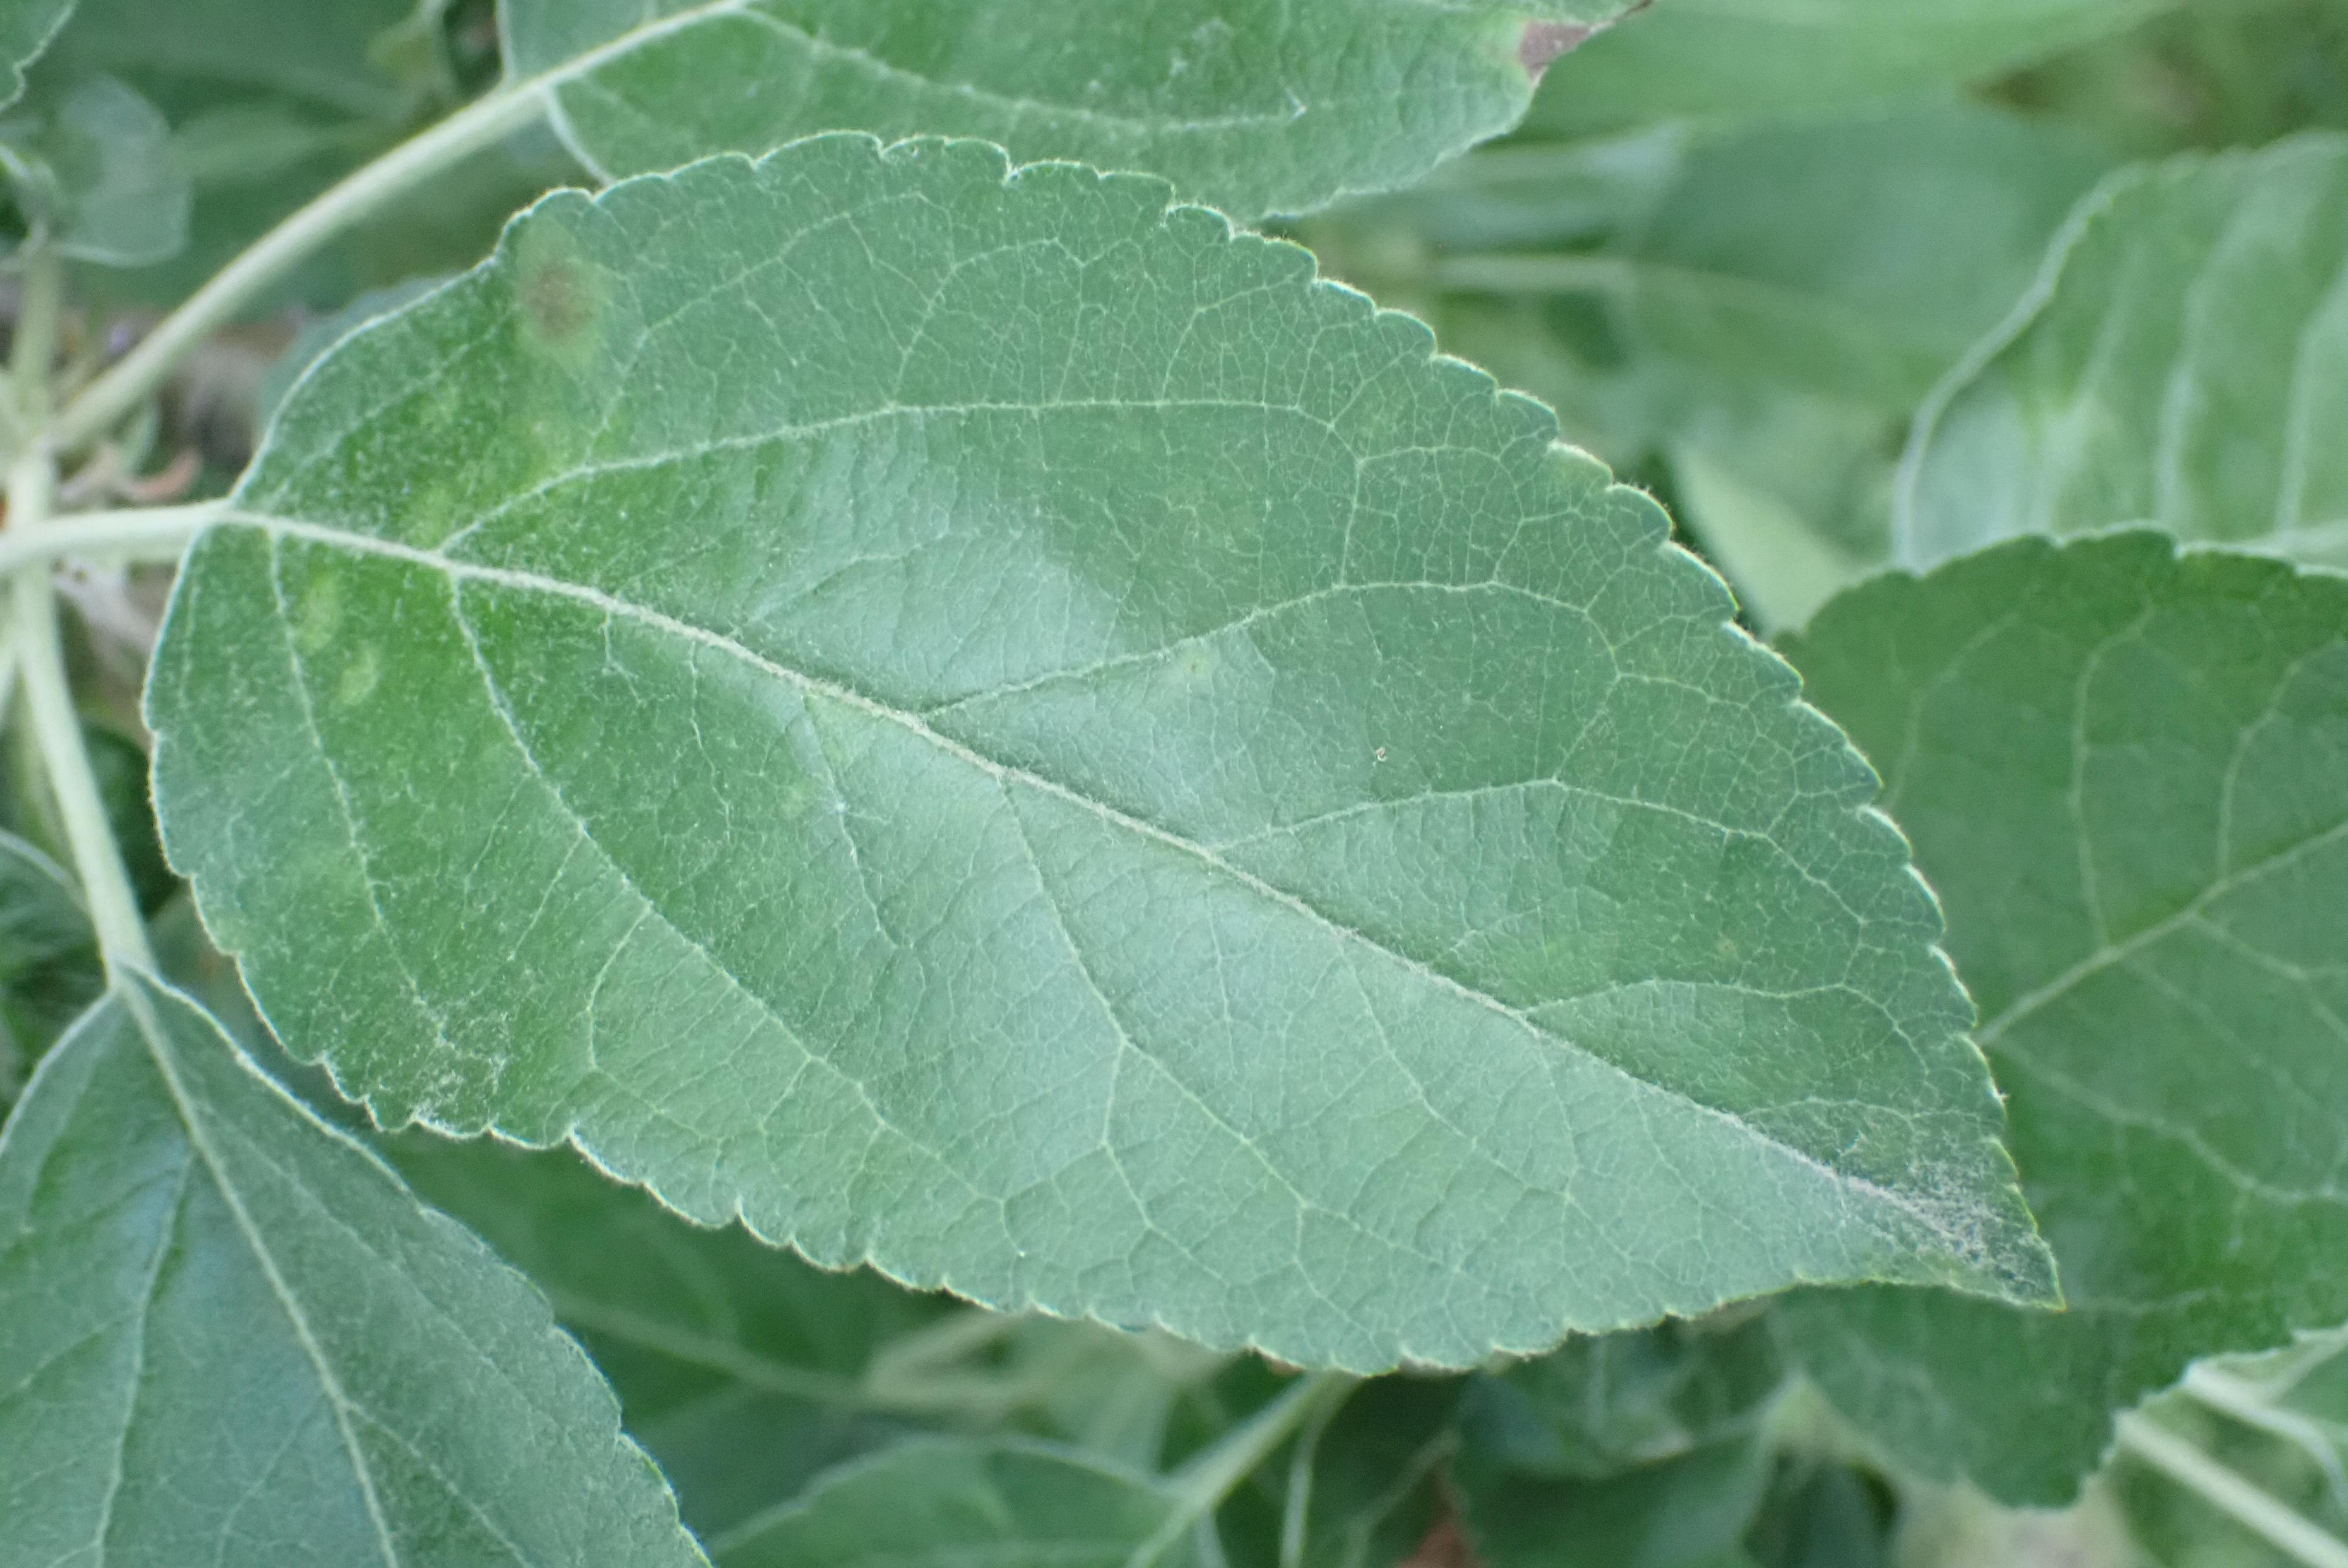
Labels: scab